Nickel (United States coin)

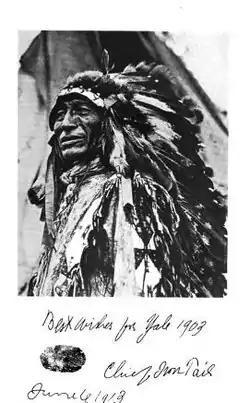
Chief Iron Tail, circa 1912

Coin-operated machines to vend food, for amusement, and for gambling became popular in the 1890s. Such machines could be placed on otherwise unused floor space in businesses, required little maintenance, and brought in money for owners. Beginning about 1898, coin-operated mechanical pianos also became popular. The Mills Novelty Company was a leading producer of such devices; by 1906 it was producing machines ranging from a mechanically played violin to fortune-telling devices. While some machines took cents or other denominations, the nickel was the coin of choice for these machines.